Meeting of the Great Rivers Scenic Route

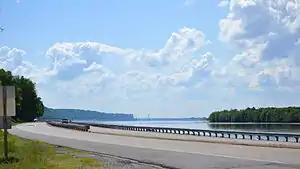
Illinois Route 100 along the Mississippi River

The Meeting of the Great Rivers Scenic Route extends for in southwestern Illinois, travelling through the floodplain of the Mississippi and Illinois Rivers. The route has been officially designated as a National Scenic Byway by the Federal Highway Administration. The route coincides with a portion of the Great River Road.